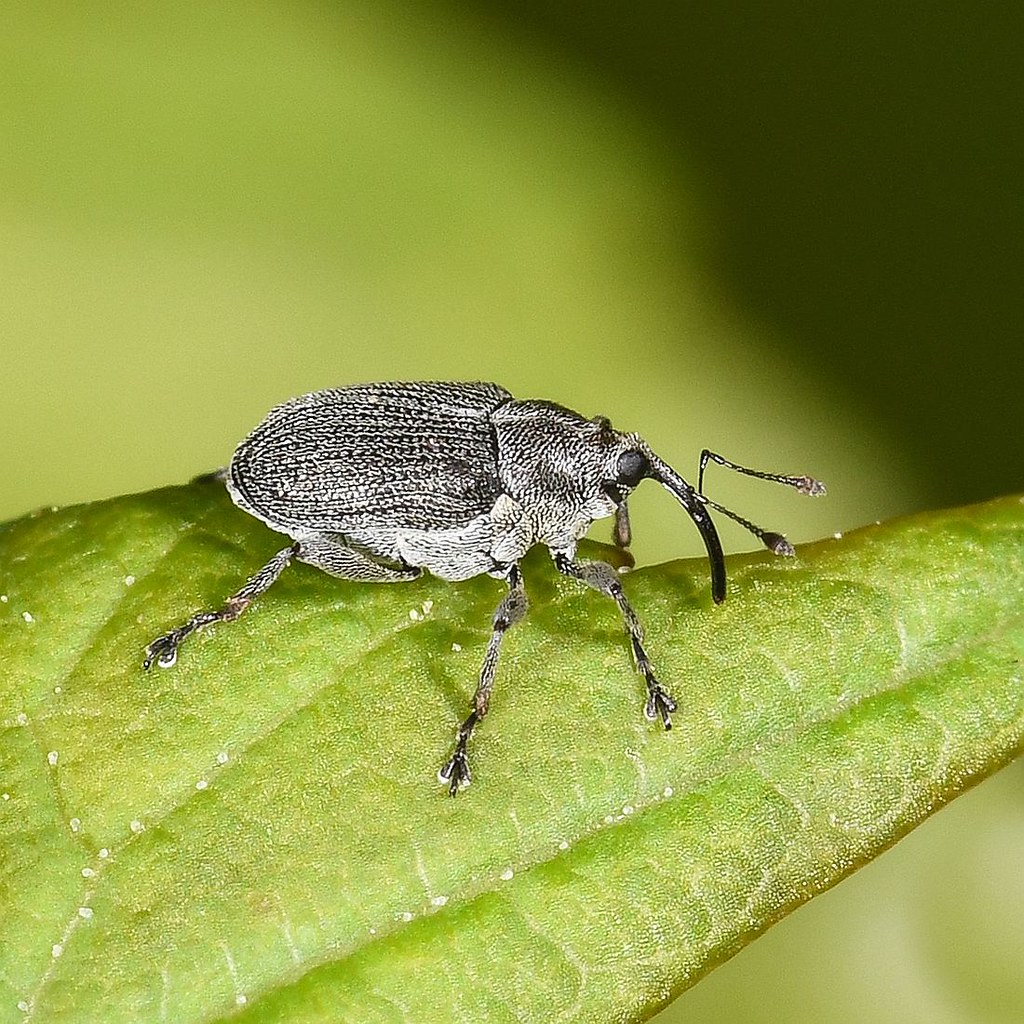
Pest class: Cabbage_seedpod_weevil